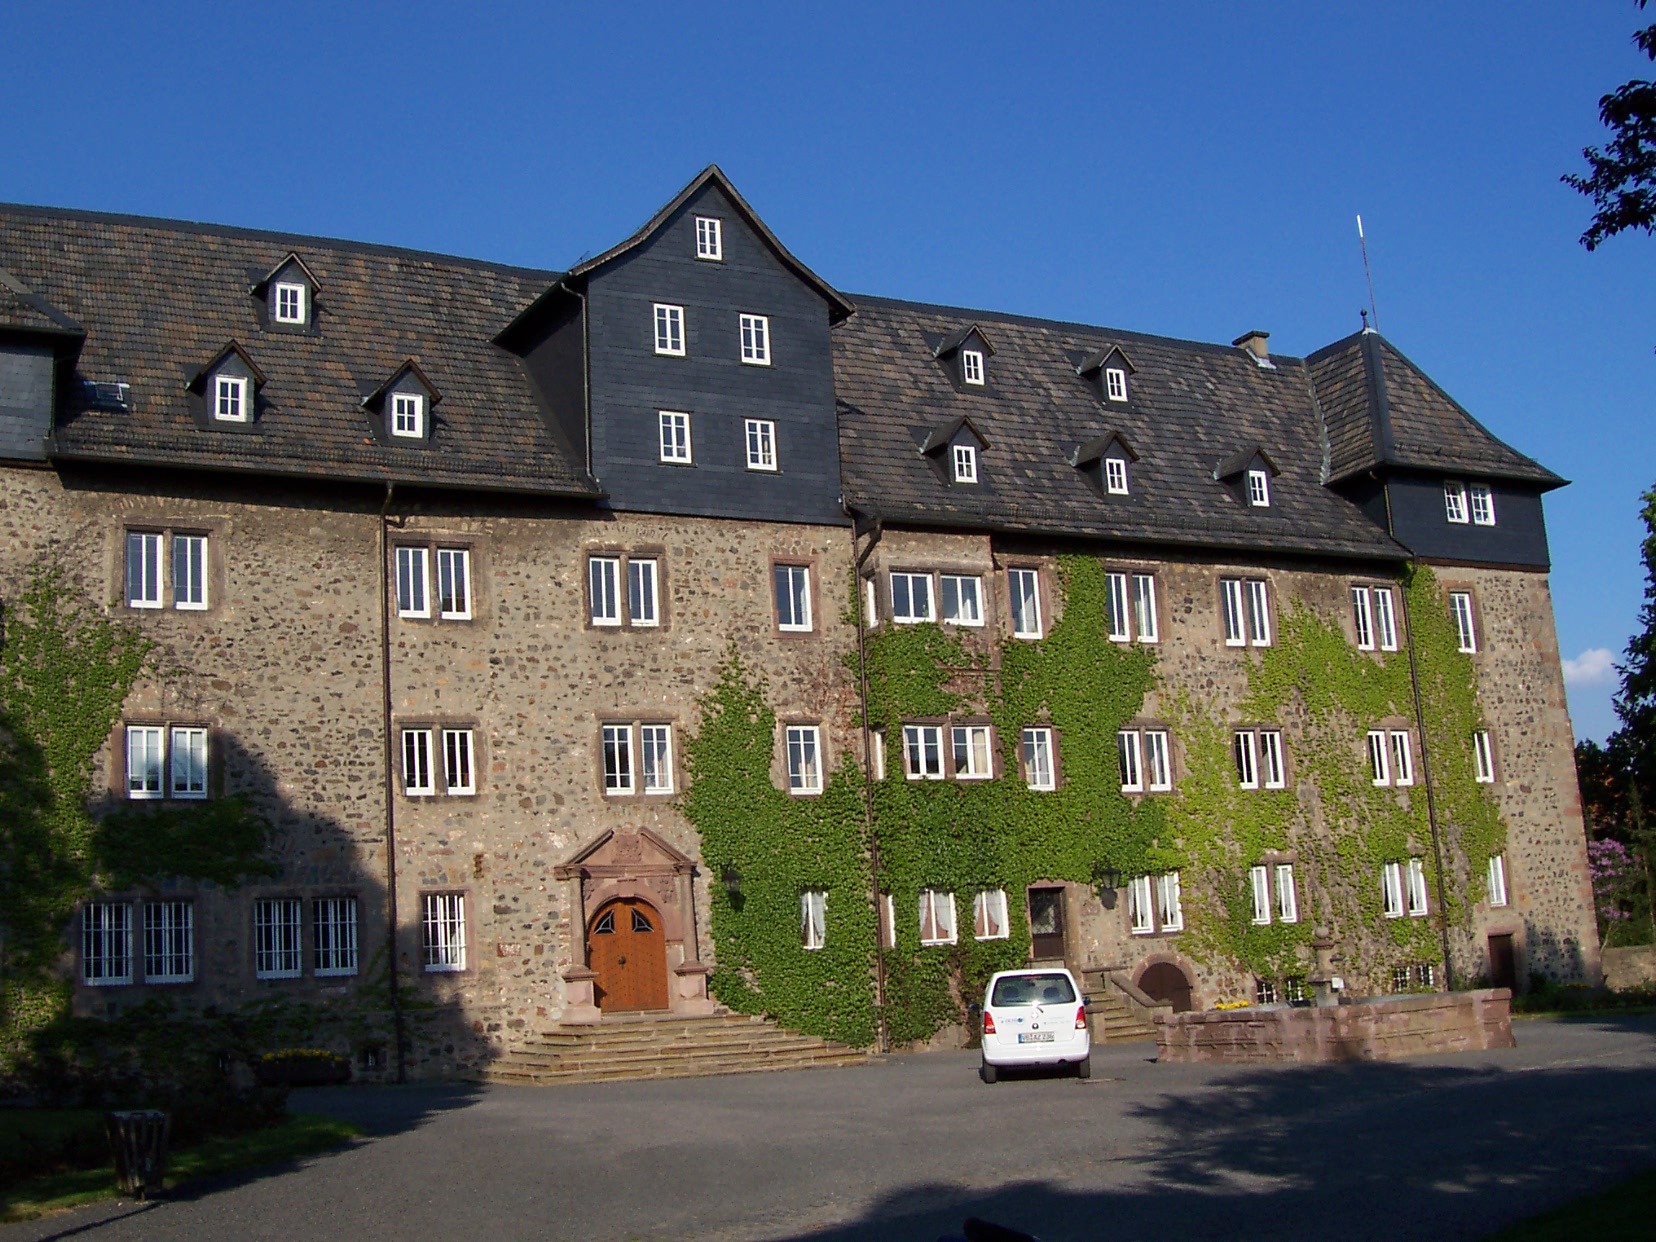
architecture, house, building, chateau, home, cottage, castle, facade, property, farmhouse, monastery, estate, manor house, stately home, residential area, water castle, lauterbach, vogelsberg mountains, upper hesse